Marlene Willis

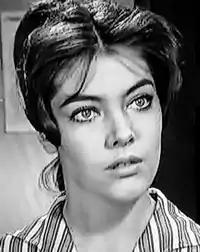
Marlene Willis in The Andy Griffith Show 1960

Marlene Willis (January 13, 1942 – March 29, 1982) was an American singer, who performed on many televised variety shows during the 1950s, and later appeared as a guest star in some narrative television series including "Maverick" with Roger Moore, "Wagon Train" with Andy Devine, "Bourbon Street Beat", "The Loretta Young Show" and "The Andy Griffith Show".